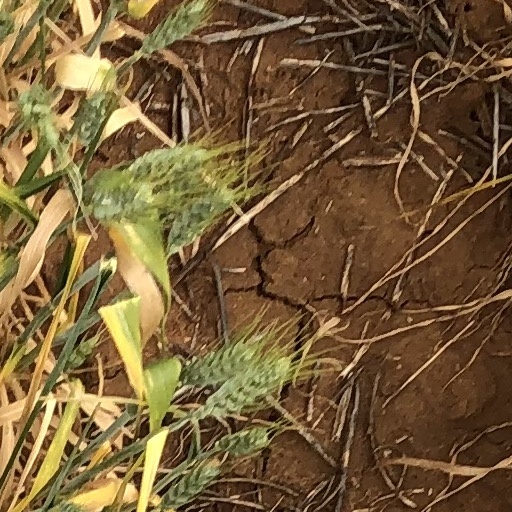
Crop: wheat